Frederiksberg Fire Station

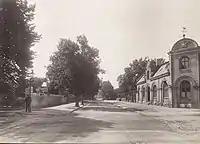
The first fire station at the corner of Pile Allé (No. 2) with Frederiksberg Runddel

The first horse-drawn fire pump in Frederiksberg was acquired in 1855. It was operated manually by volunteers from the area around Pile Allé. The rapid growth of Frederiksberg's population after Frederiksberg Municipality became independent in 1857 resulted in the need for a proper and better organized fire brigade emerged when Frederiksberg's population began to grow rapidly following Frederiksberg Municipality's independence in 1857. Frederiksberg Fire Brigade was founded in 1867 and a purpose-built fire station was inaugurated on the corner of Frederiksberg Runddel and Pile Allé (Pile Allé 2) the same year. The building now houses the Storm P. Museum. The staff consisted of 21 fire officers, 224 fire fighters, four messengers, 11 coaches and 22 horses.